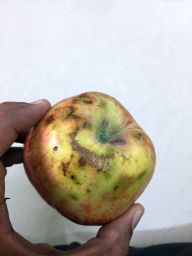
Fruit: Apple
Quality: Bad